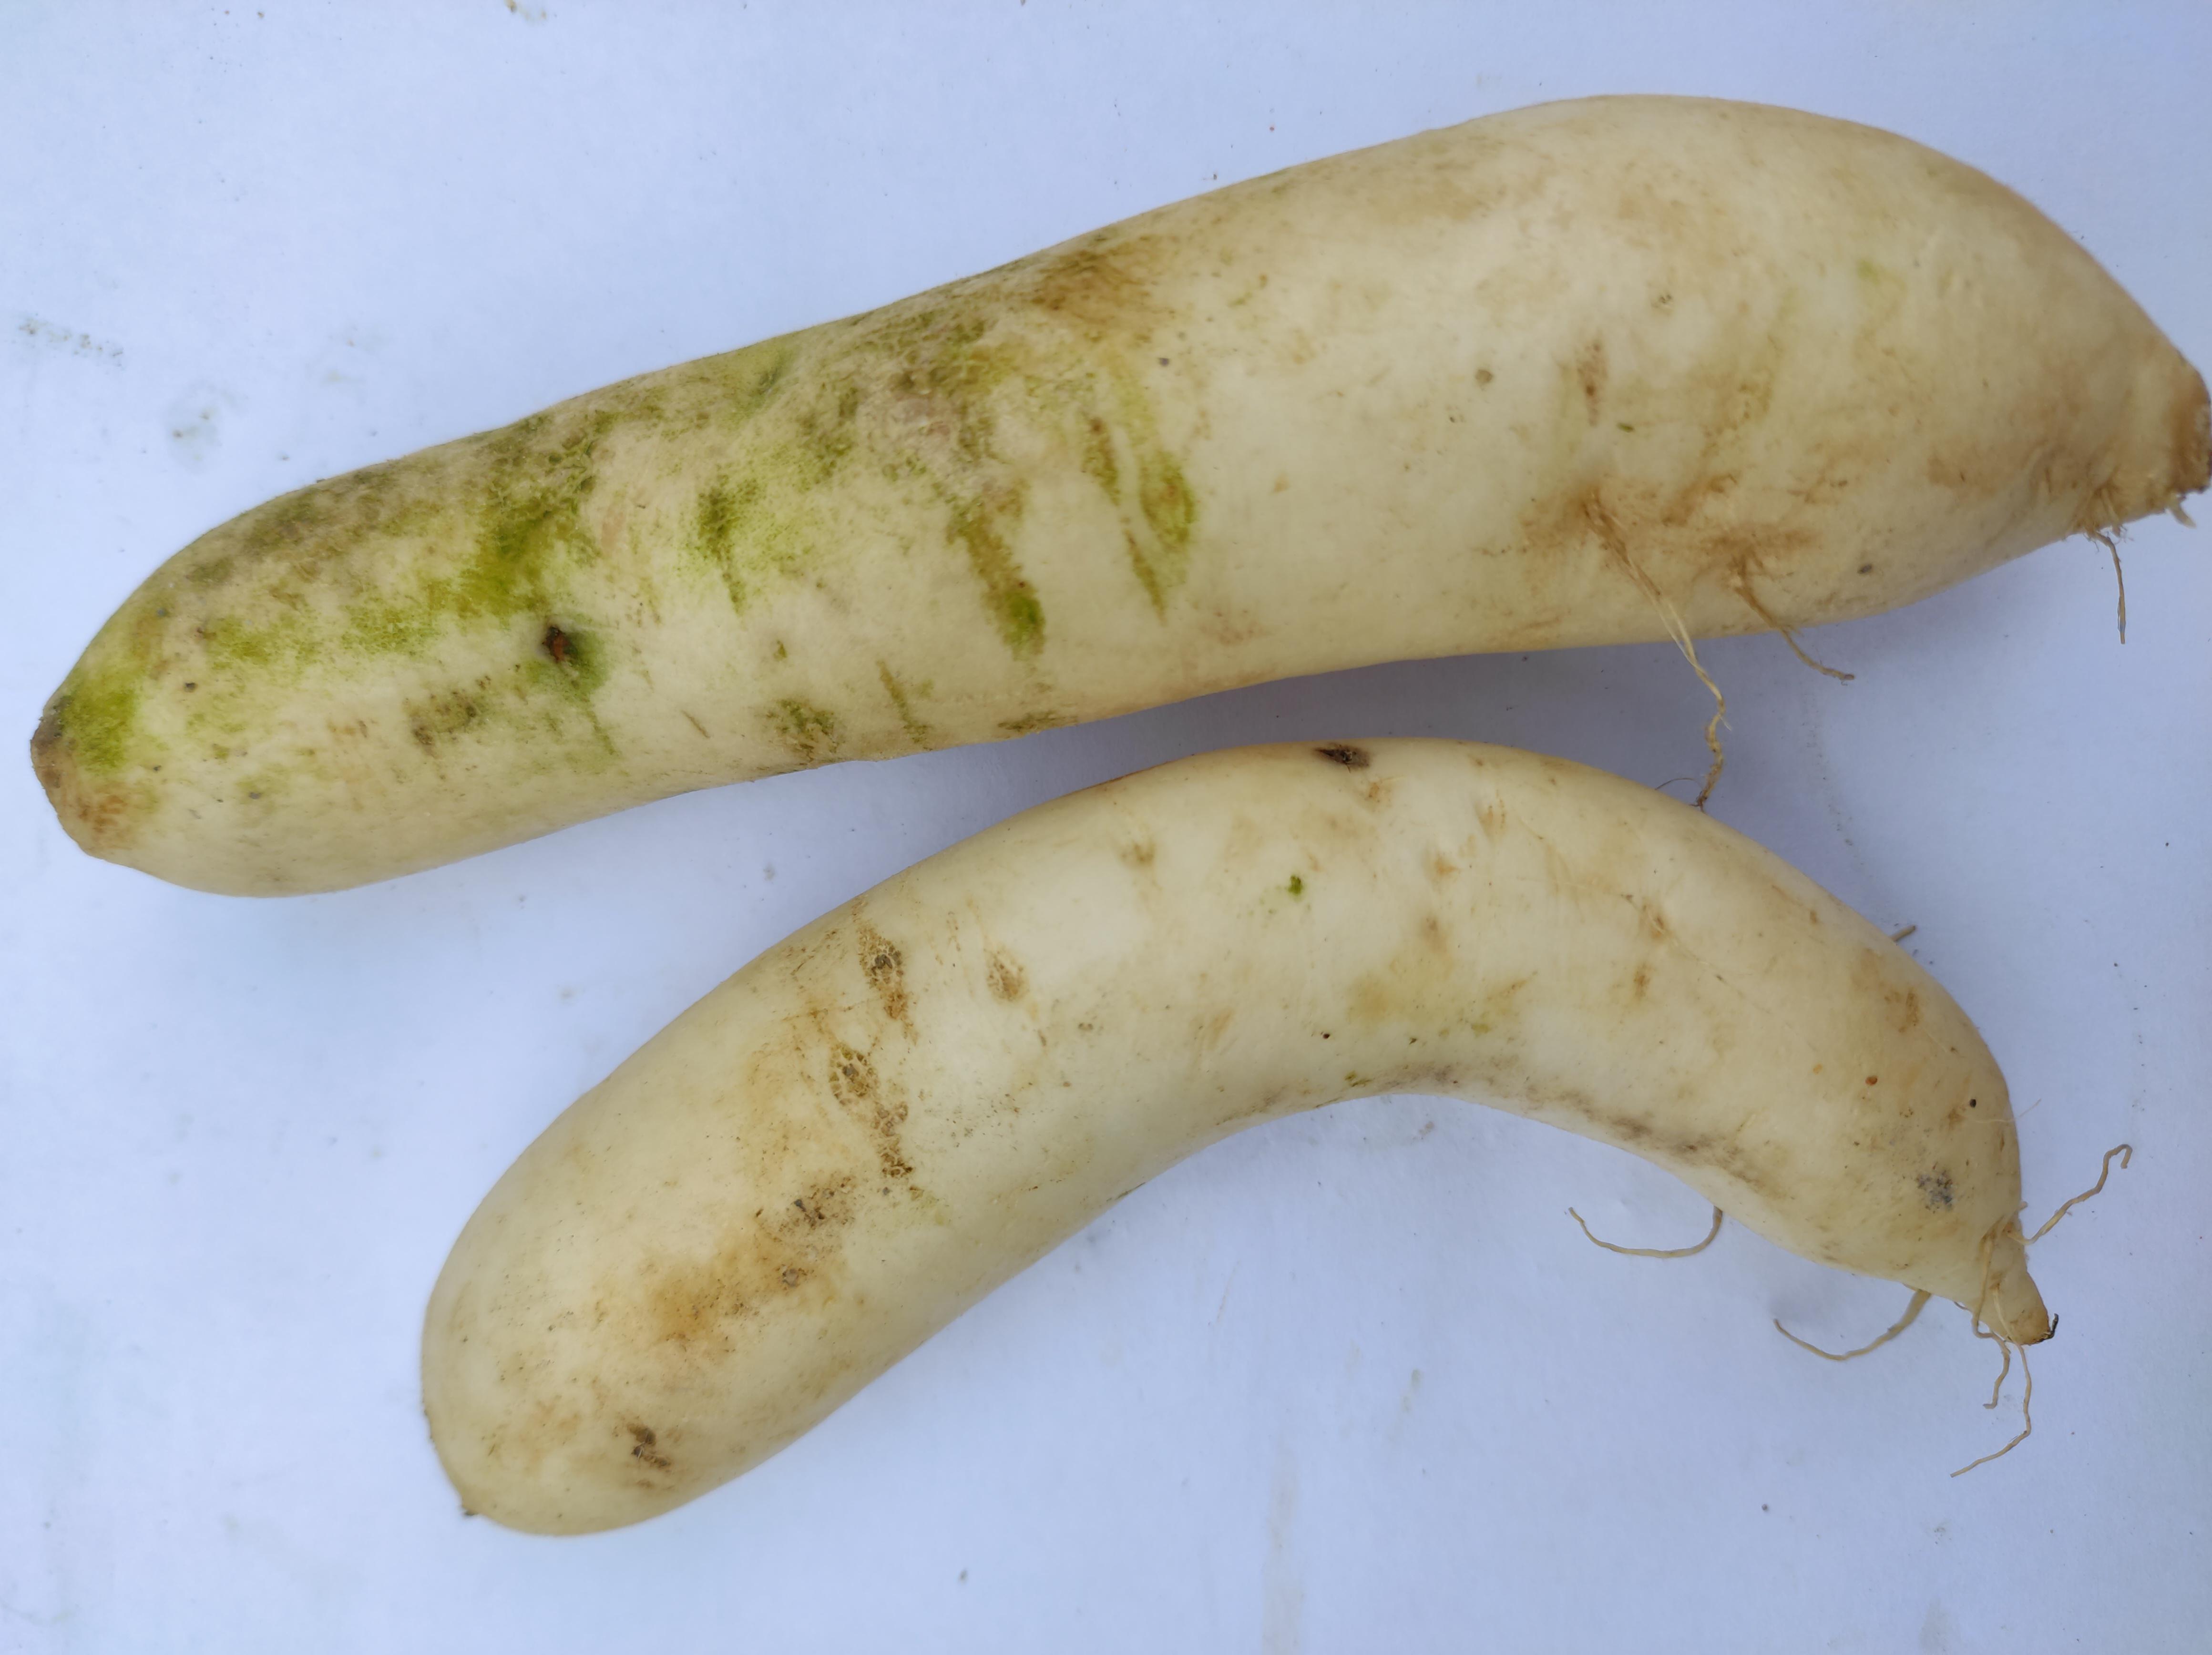
Label: Radish